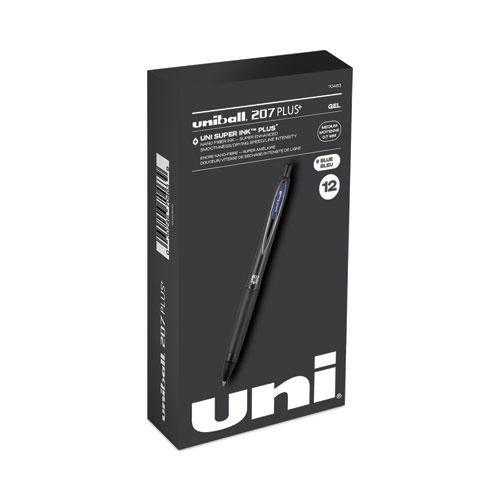
PEN,207PLUS+ GEL, .7MM,BE
207 Plus+ Gel Pen, Retractable, Medium 0.7 mm, Blue Ink, Black Barrel, Dozen Sophisticated design meets superior ink technology. Produces rich, clean lines with superior smoothness, drying speed and line intensity. Advanced pigment-based gel ink offers vibrant colors, ensuring that every word stands out. Innovative Super Ink Plus+ entrenches the gel ink deep into the paper, preventing document alteration, water damage and fading. Seamless rubber grip allows comfortable writing while ensuring greater precision and control. Distinctive metal clip with ink-color indicator. Our Price Buys you: 12
Brand: uniball®
Category: Office Supplies > Office Instruments > Writing & Drawing Instruments > Pens & Pencils > Pens